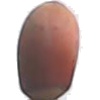
Label: hazelnut